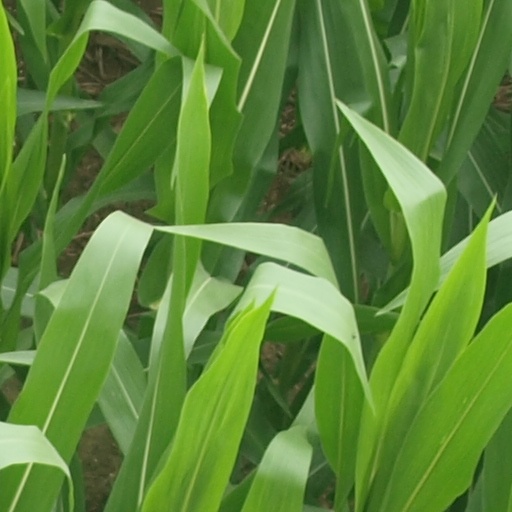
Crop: maize; corn